WWF Attitude

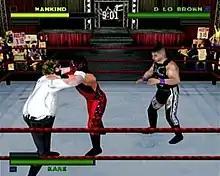
D'Lo Brown, Kane, and Mankind face off in a Triple Threat match.

Gameplay from "WWF War Zone" was for the most part retained. Players execute wrestling maneuvers by grappling with an opponent then entering a sequence of motions and buttons presses. On-screen life meters indicate how close a wrestler is to defeat, with the meter turning red when a small amount of health is left. The previous edition's "Challenge Mode" was replaced by a Career Mode which allowed a player to wrestle as a WWF superstar. The player first starts wrestling on house shows winning matches to work their way up to RAW, then Pay-Per-View events and eventually getting opportunities to challenge for the European, Intercontinental and WWF championship titles. New match types were also added, including the First Blood and the I Quit Match.